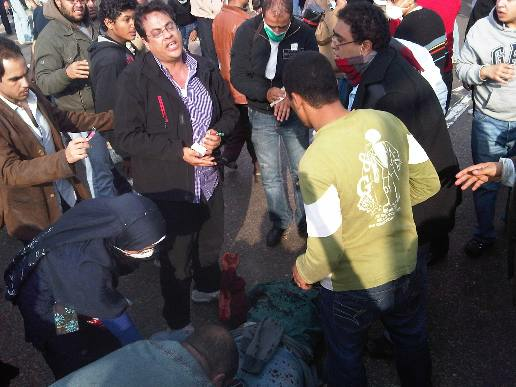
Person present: Yes